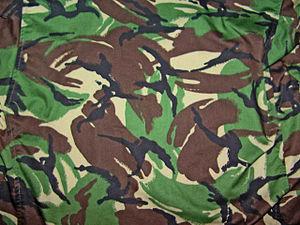
Le camouflage est une technique qui permet la dissimulation d'un animal ou d'un équipement, par une variété de méthodes dans le but de rester inaperçu. Cela comprend toutes les techniques retardant l'identification de l'objet, tel que le camouflage disruptif à haut contraste utilisé notamment sur les uniformes militaires.